Wayne State University Buildings

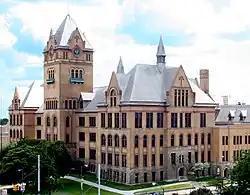
Old Main on WSU campus

The Wayne State University historic district consists of three buildings on 4735-4841 Cass Avenue in Midtown Detroit, Michigan: the Mackenzie House (4735 Cass), Hilberry Theatre (4743 Cass), and Old Main (4841 Cass), all on the campus of Wayne State University. The buildings were designated a Michigan State Historic Site in 1957 and listed on the National Register of Historic Places in 1978.